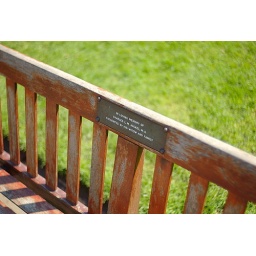
a chair under castle